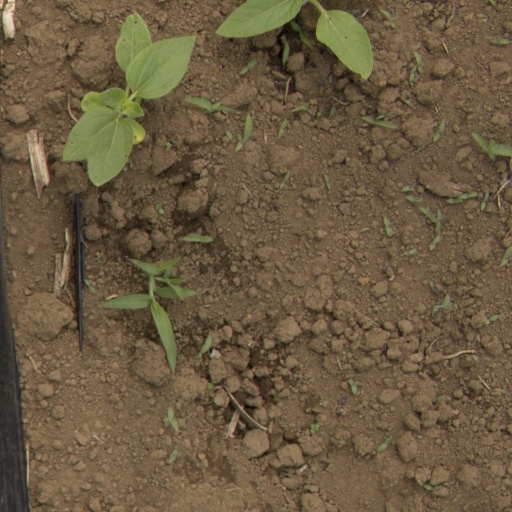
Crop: Jerusalem artichoke